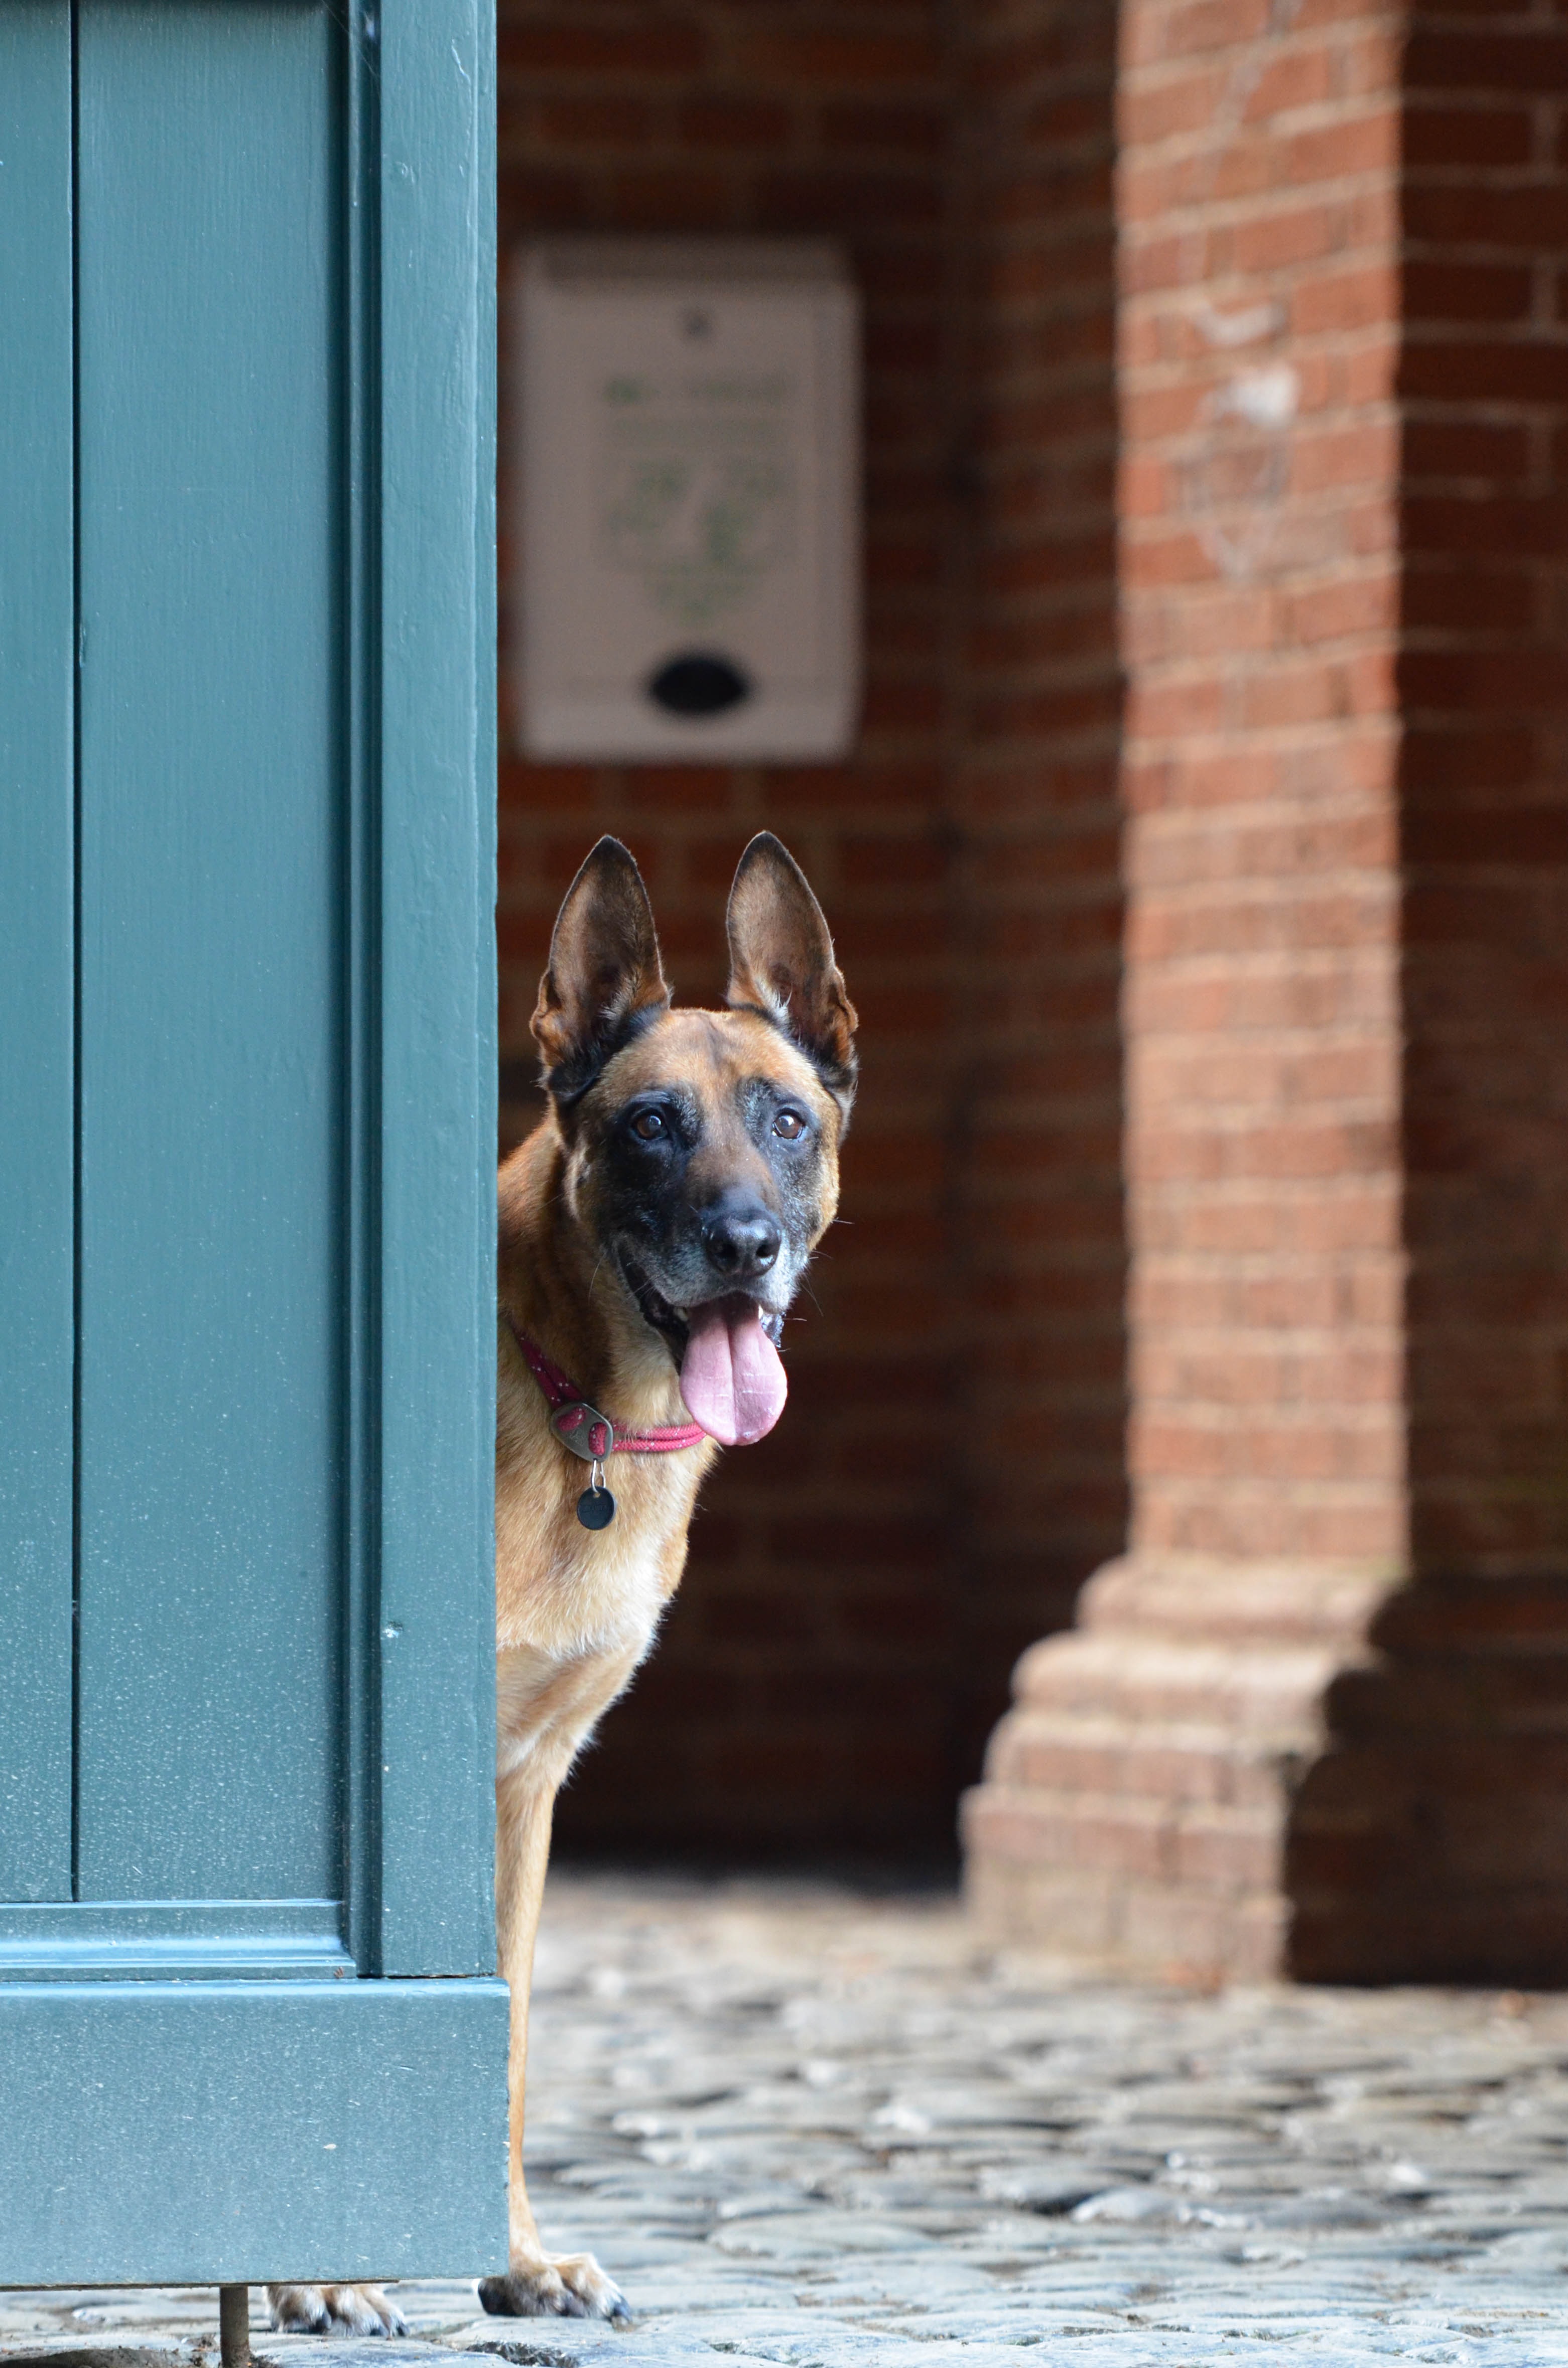
puppy, dog, mammal, blue, door, belgian shepherd dog, malinois, animal shelter, street dog, dog like mammal